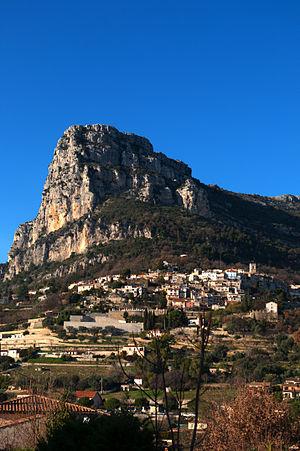
Saint-Jeannet et le baou de Saint-Jeannet
Saint-Jeannet est une commune française située dans le département des Alpes-Maritimes, en région Provence-Alpes-Côte d'Azur.
Le baou de Saint-Jeannet est une montagne, un baou de 802 mètres d'altitude située dans les Préalpes de Grasse, sur le territoire de la commune de Saint-Jeannet dans le département des Alpes-Maritimes. C'est un lieu réputé pour l'escalade et la randonnée.
Un baou ou bau est une colline, une falaise ou un escarpement qui possède souvent un sommet plat. Ce terme est principalement utilisé dans le sud de la France ; la graphie « baou » se rencontre plutôt en Provence ; dans le sud-ouest de la France, la graphie « bau » est plus courante.